Urban Search and Rescue Virginia Task Force 1

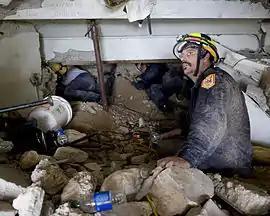
VA-TF1 members conduct a rescue operation after the 2010 Haiti earthquake.

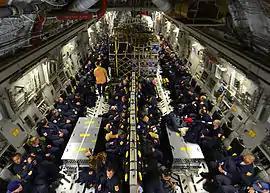
VA TF1 personnel on board a US Air Force C-17 transport en route to Nepal in 2015

Urban Search and Rescue Virginia Task Force 1 or VA-TF1 is a FEMA Urban Search and Rescue Task Force based in Fairfax County, Virginia. VA-TF1 is sponsored by the Fairfax County Fire and Rescue Department.